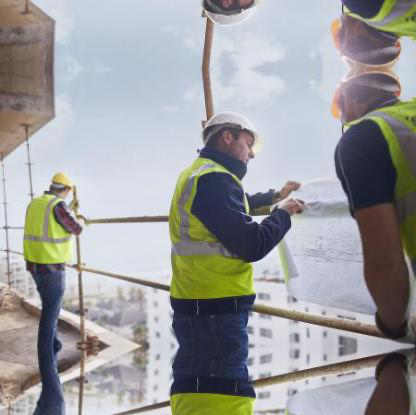
Objects in the image:
label: helmet
label: helmet
label: helmet
label: helmet
label: helmet